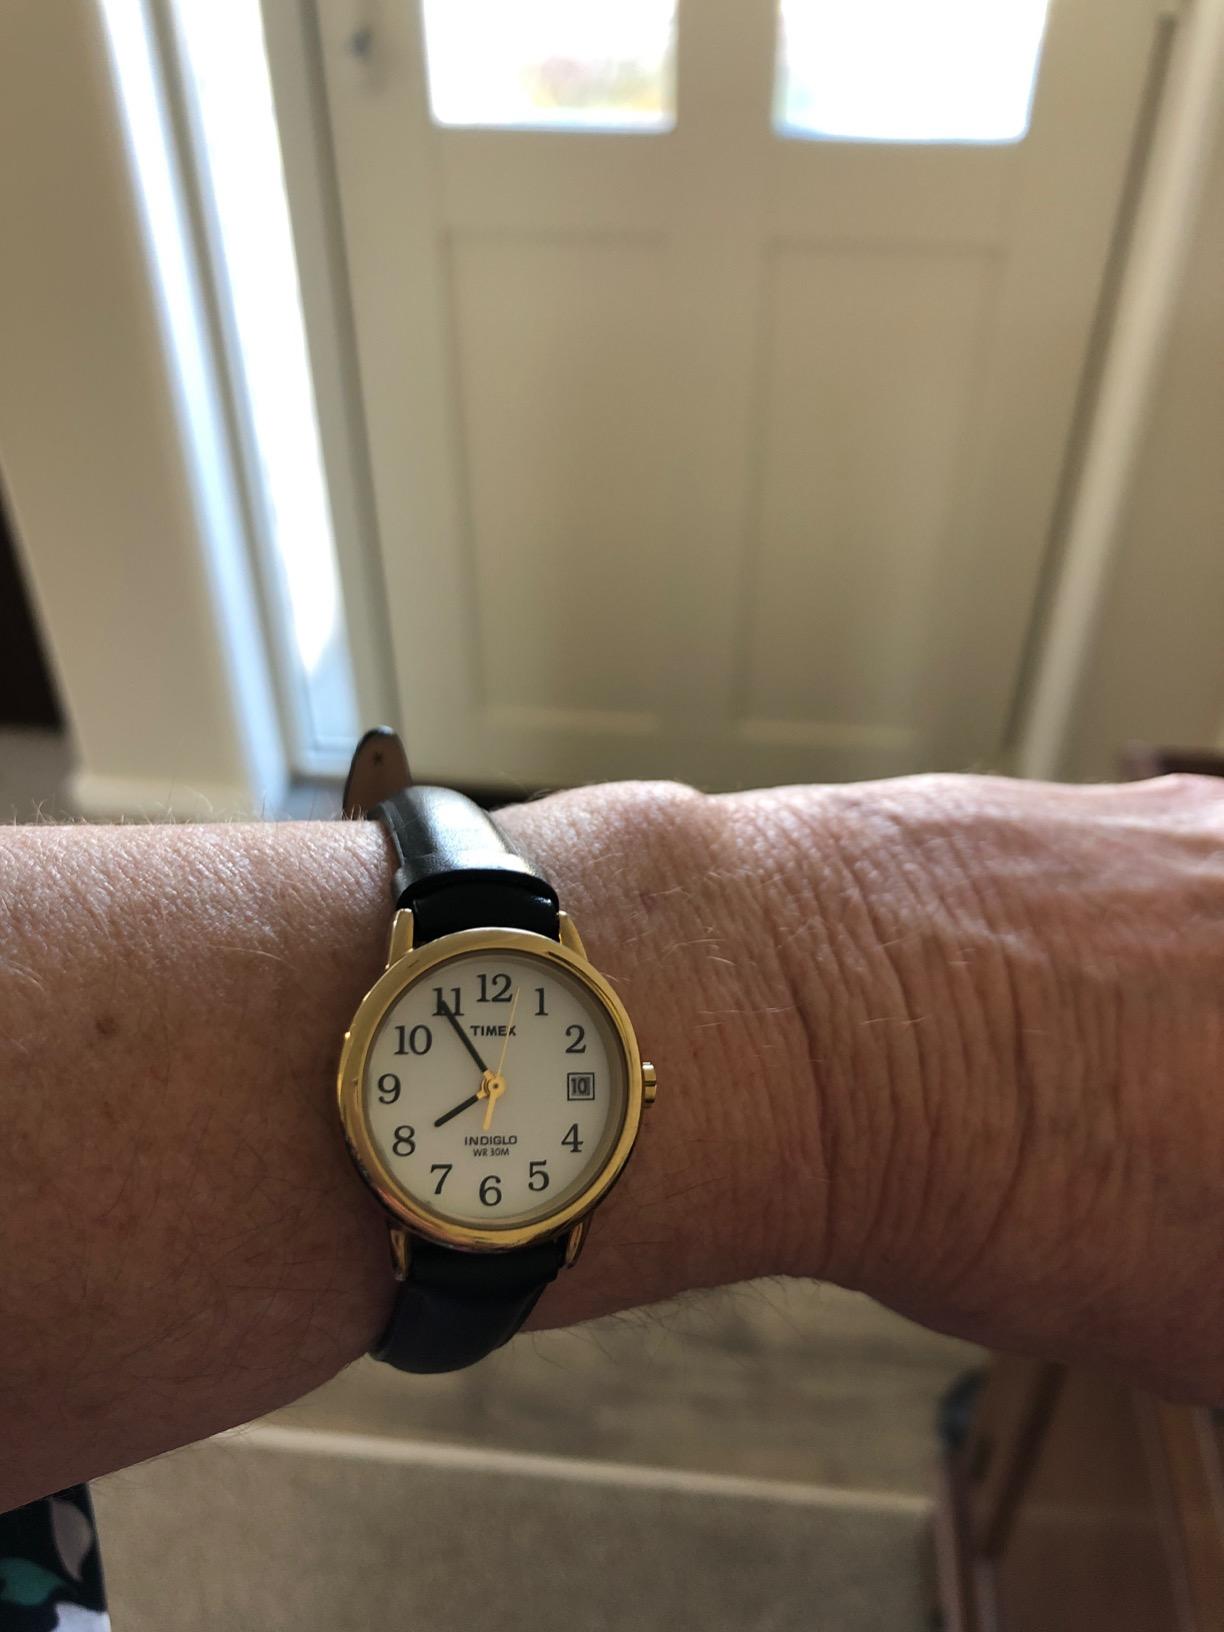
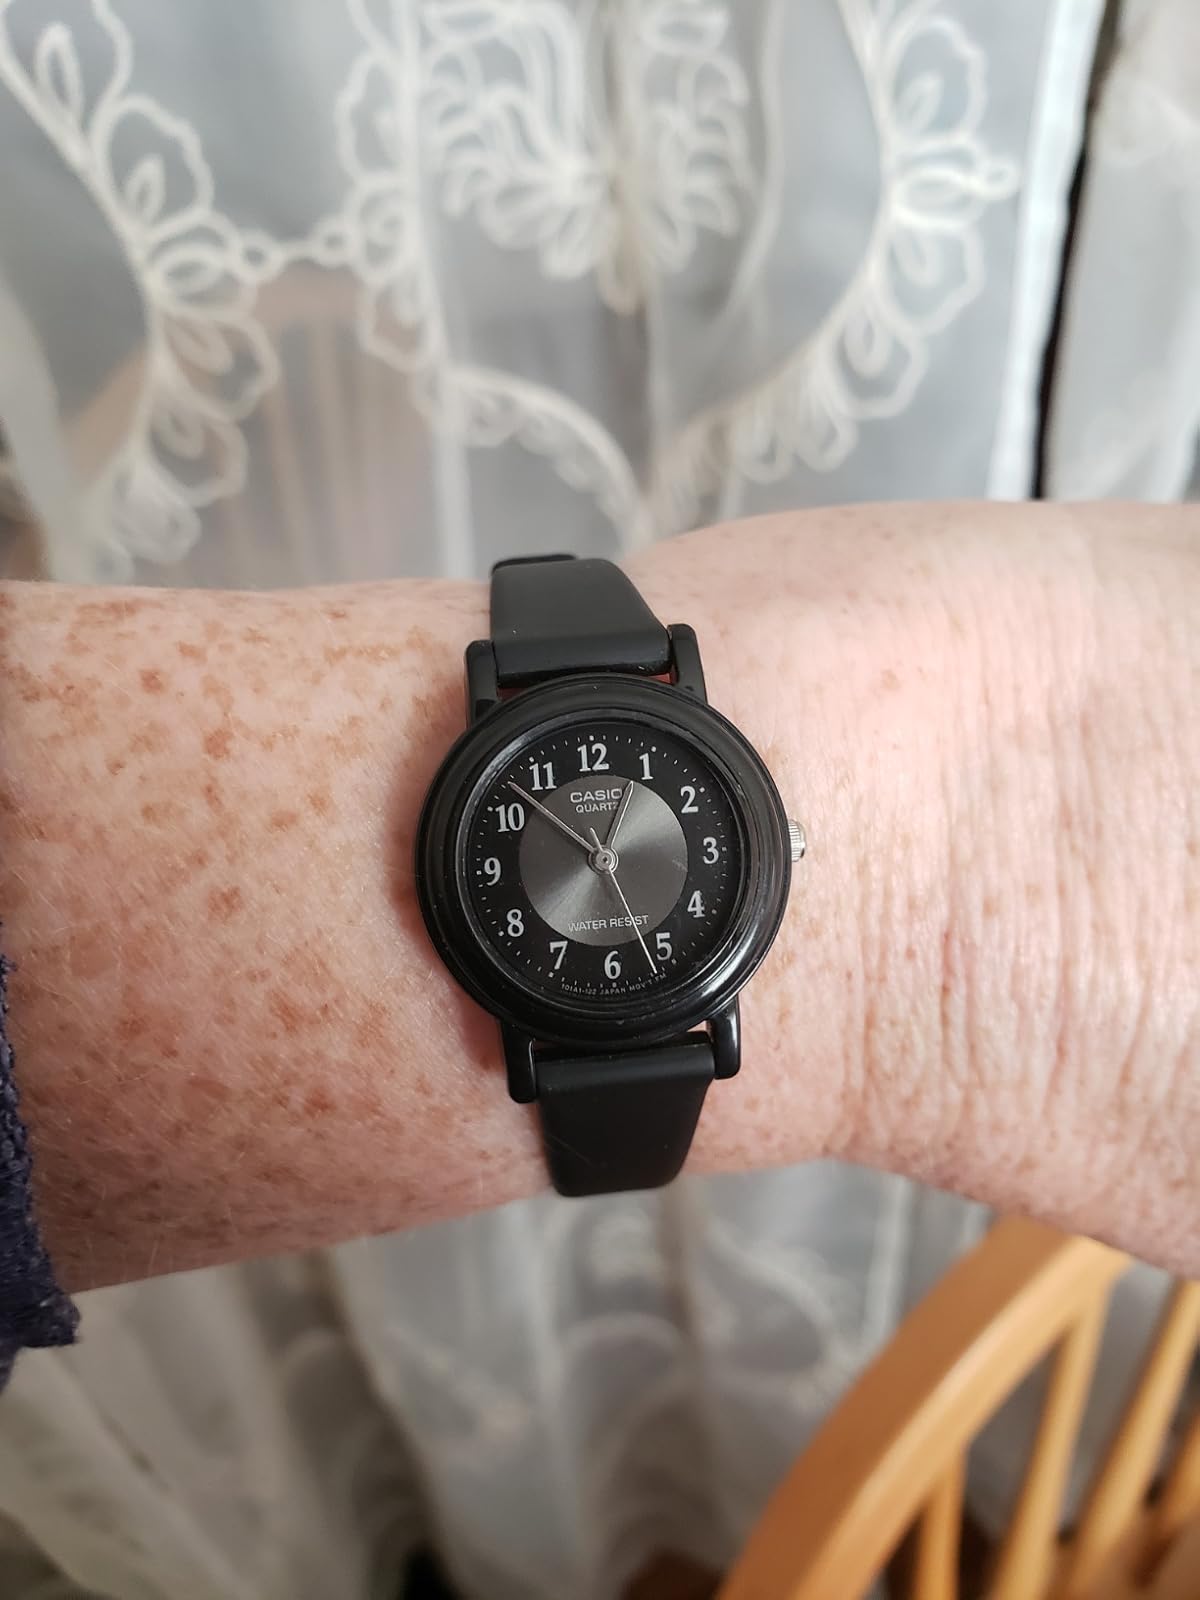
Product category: accessories_watch
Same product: no